Old Overholt

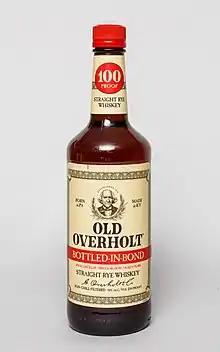
Bottled-in-Bond

In 1888, Mauck adopted the name "Old Overholt" as the company's official name, adding a picture of Abraham as the logo. Around that time, the company started selling its product in bottles instead of barrels. By 1900, Old Overholt became a national brand. In the early 20th Century, Old Overholt became one of the country's largest and most respected whiskeys.